Johannes Buxtorf

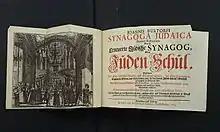
Title page of the 1729 edition of Synagoga Judaica, in the Jewish Museum of Switzerland’s collection.

Buxtorf did not live to complete the two works on which his reputation chiefly rests, his "Lexicon Chaldaicum, Talmudicum, et Rabbinicum", and the "Concordantiae Bibliorum Hebraicorum", both of which were edited by his son. The lexicon was republished at Leipzig in 1869 with some additions by Bernard Fischer, and the concordance was assumed by Julius Fürst as the basis of his own Hebrew concordance, which appeared in 1840.